Seán Heuston Bridge

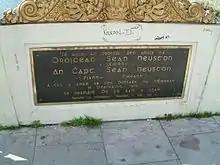
Naming plaque - Seán Heuston Bridge

In 1923 the bridge was renamed as "Sarsfield Bridge" after Patrick Sarsfield, 1st Earl of Lucan (16551693), and in 1941 it was again renamed as the Seán Heuston Bridge for Seán Heuston (18911916), who was executed for his part in the 1916 Easter Rising.